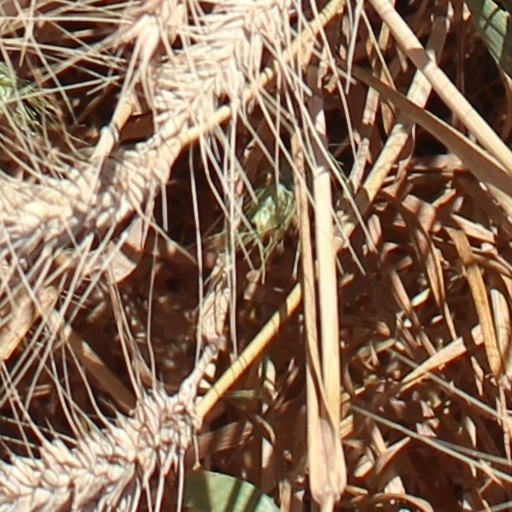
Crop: wheat